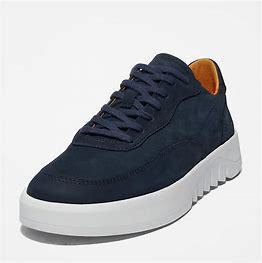
Brand: Timberland
Model: Supaway